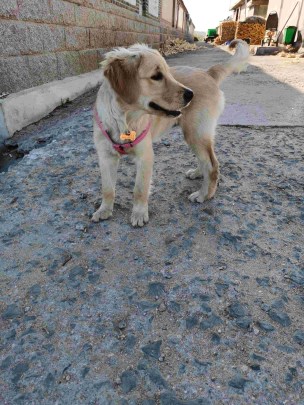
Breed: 5355-n000126-golden_retriever